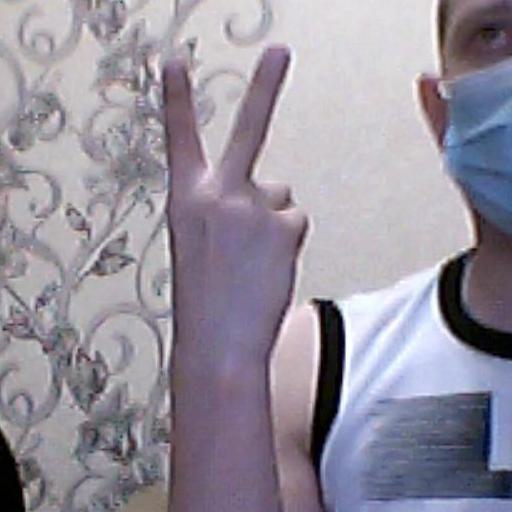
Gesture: peace_inverted